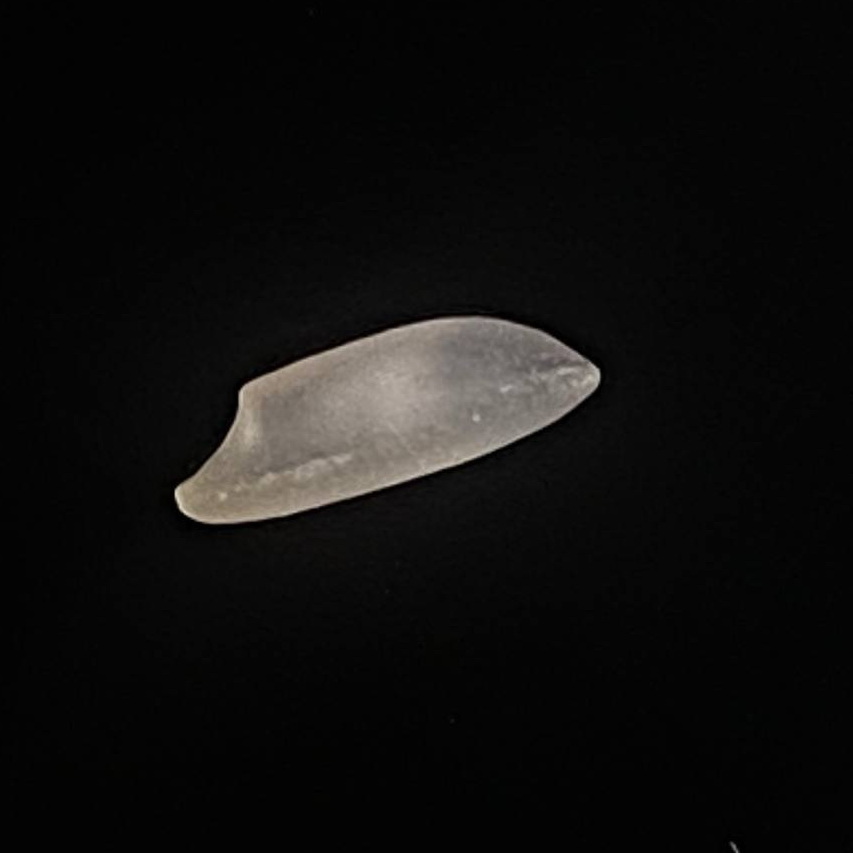
Rice variety: Najirshail